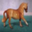
Label: horse